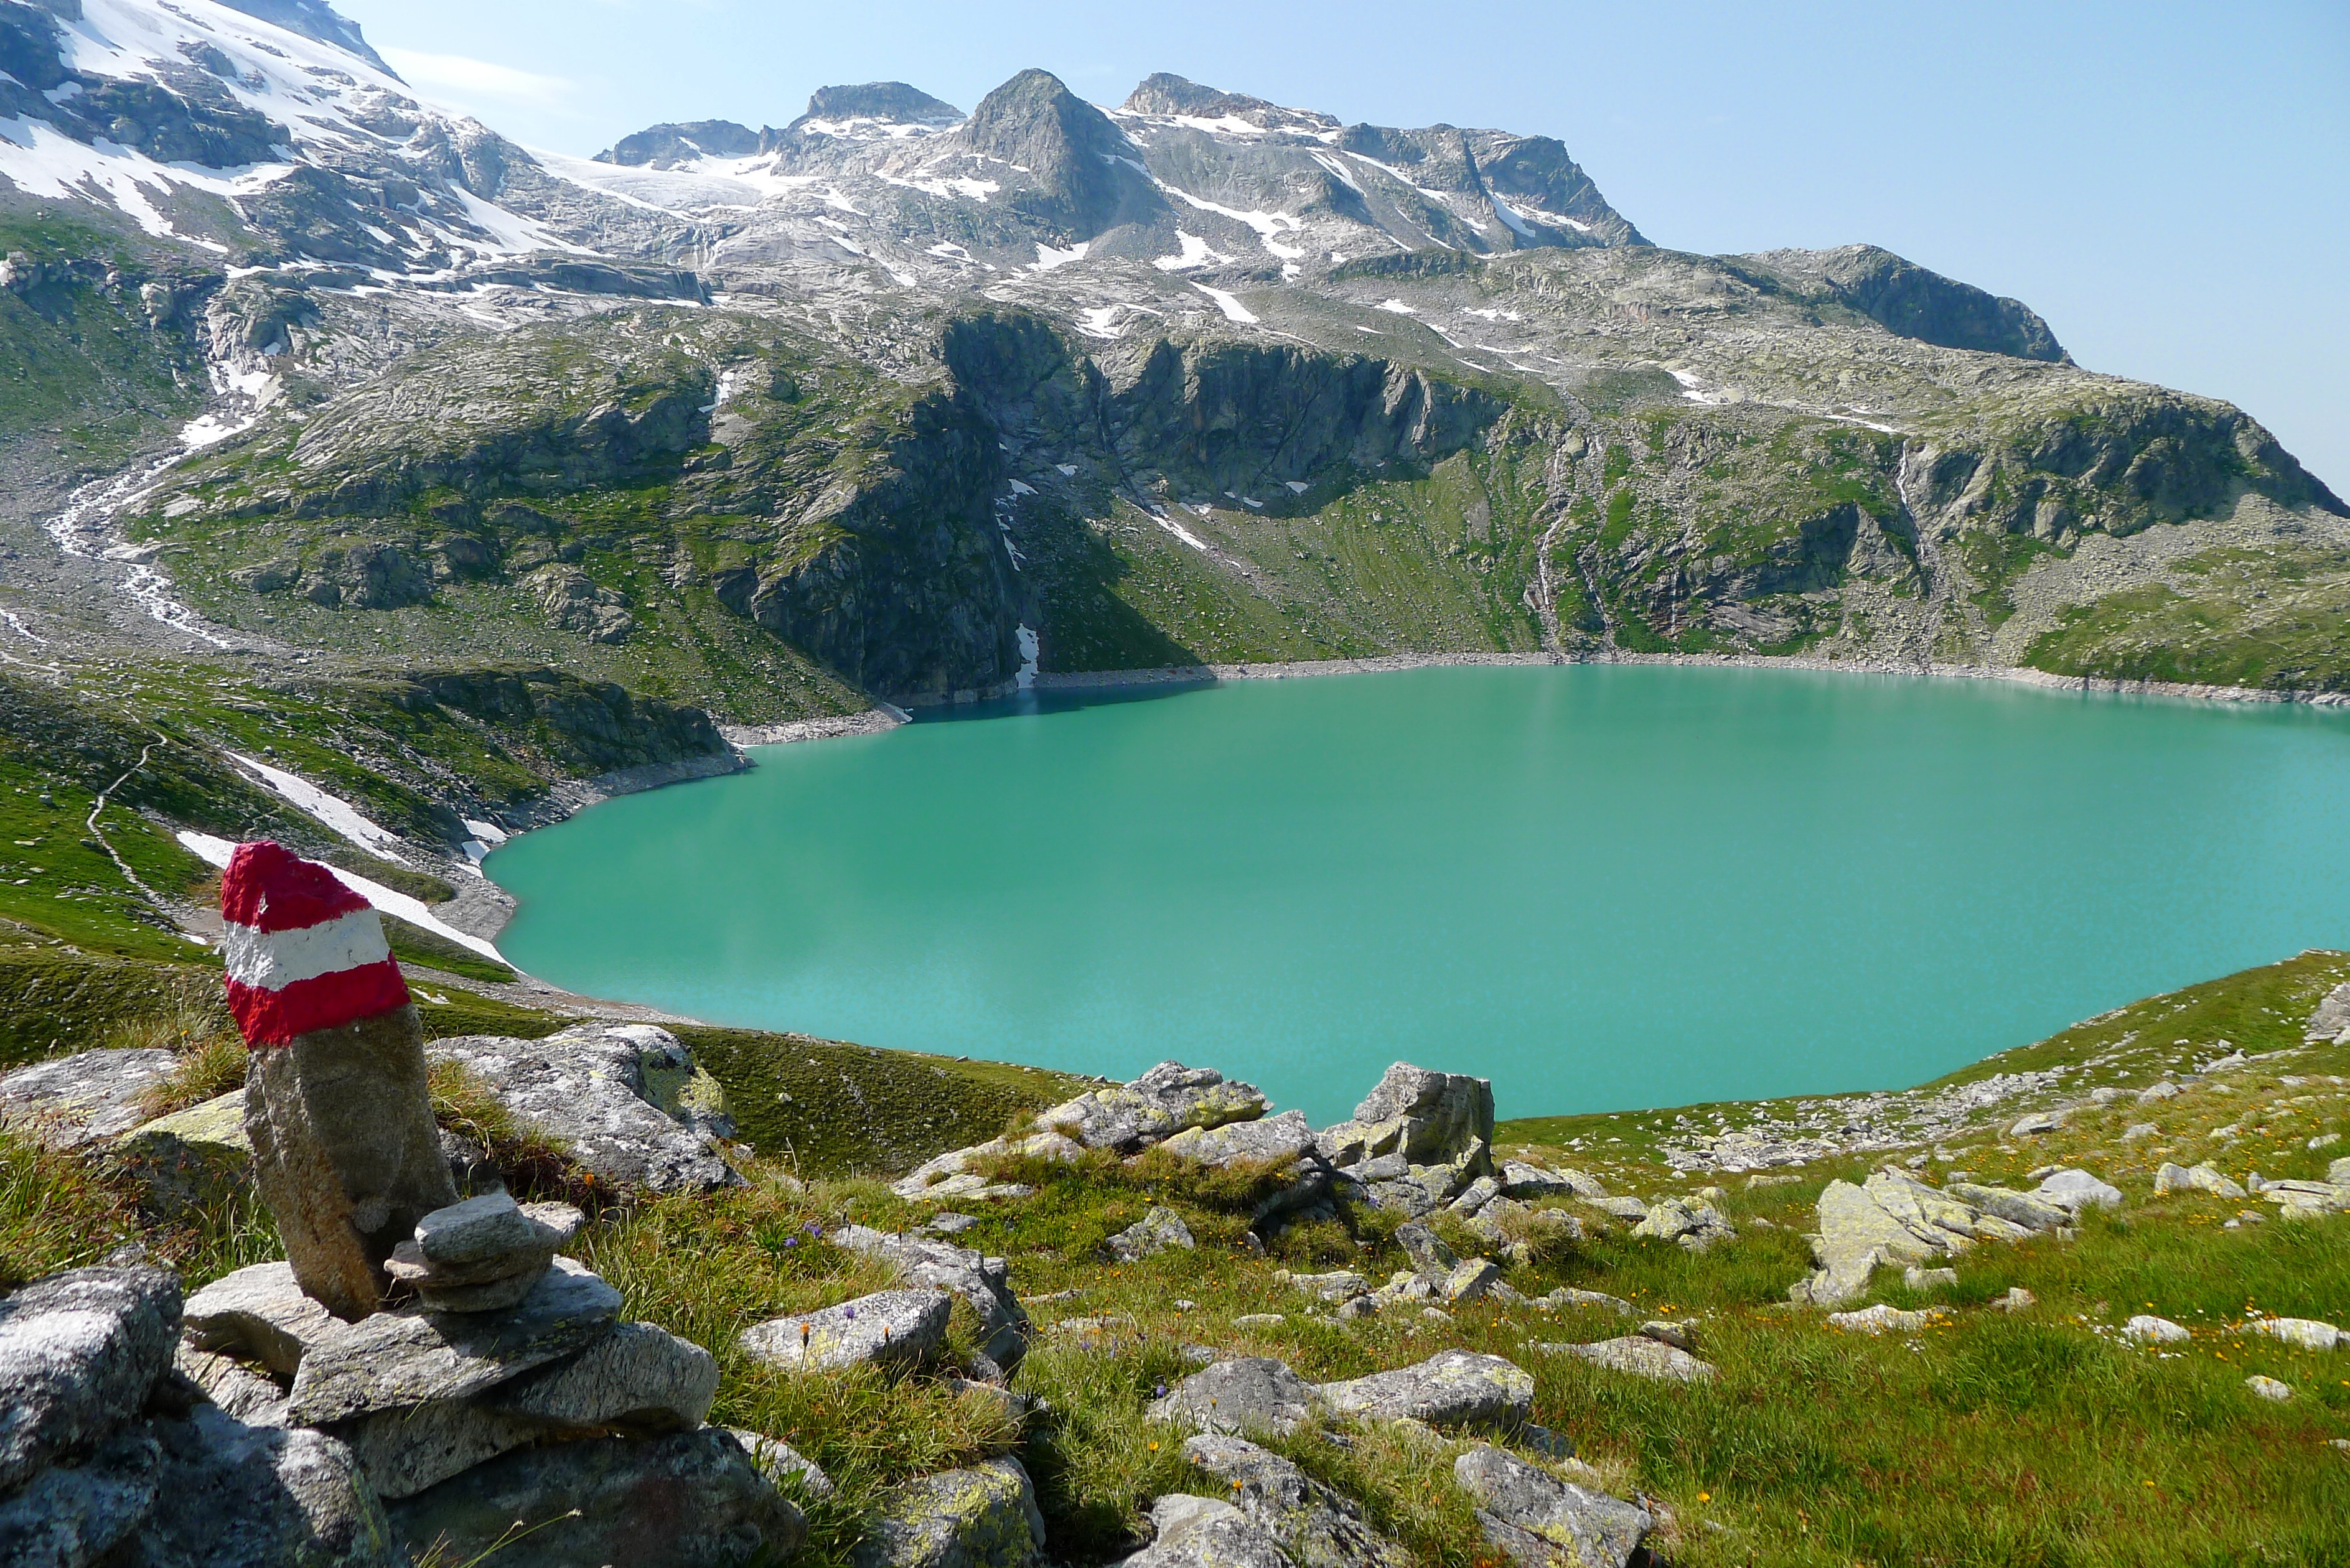
wilderness, walking, mountain, lake, adventure, valley, mountain range, fjord, reservoir, ridge, alps, plateau, bergsee, fell, loch, crater lake, moraine, tarn, mountain pass, alpine landscape, wei see, salzburg austria, mountainous landforms